Charles Morley (Liberal politician)

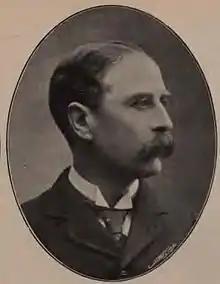
Charles Morley

Charles Morley (27 November 1847 – 27 October 1917), was a British Liberal Party politician.